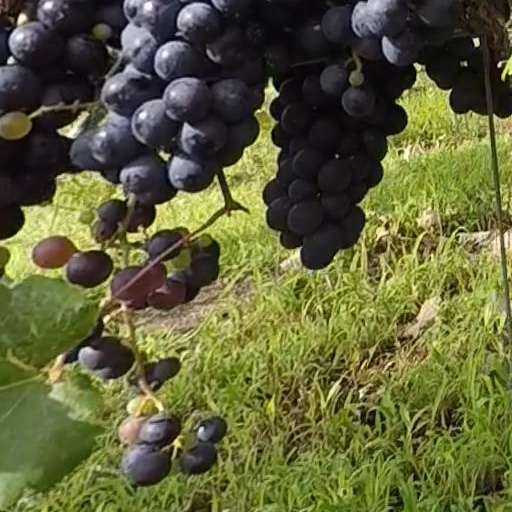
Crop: grape